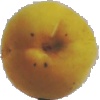
Label: Peach 2